Olena Stetskiv

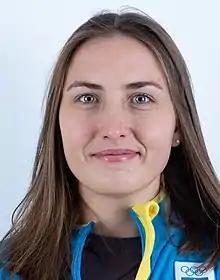
Stetskiv in 2018

Olena Andriivna Stetskiv (born 15 June 1994) is a Ukrainian luger. She participated at the 2014 and 2018 Winter Olympics.